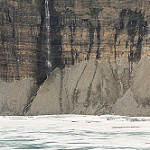
Label: glacier